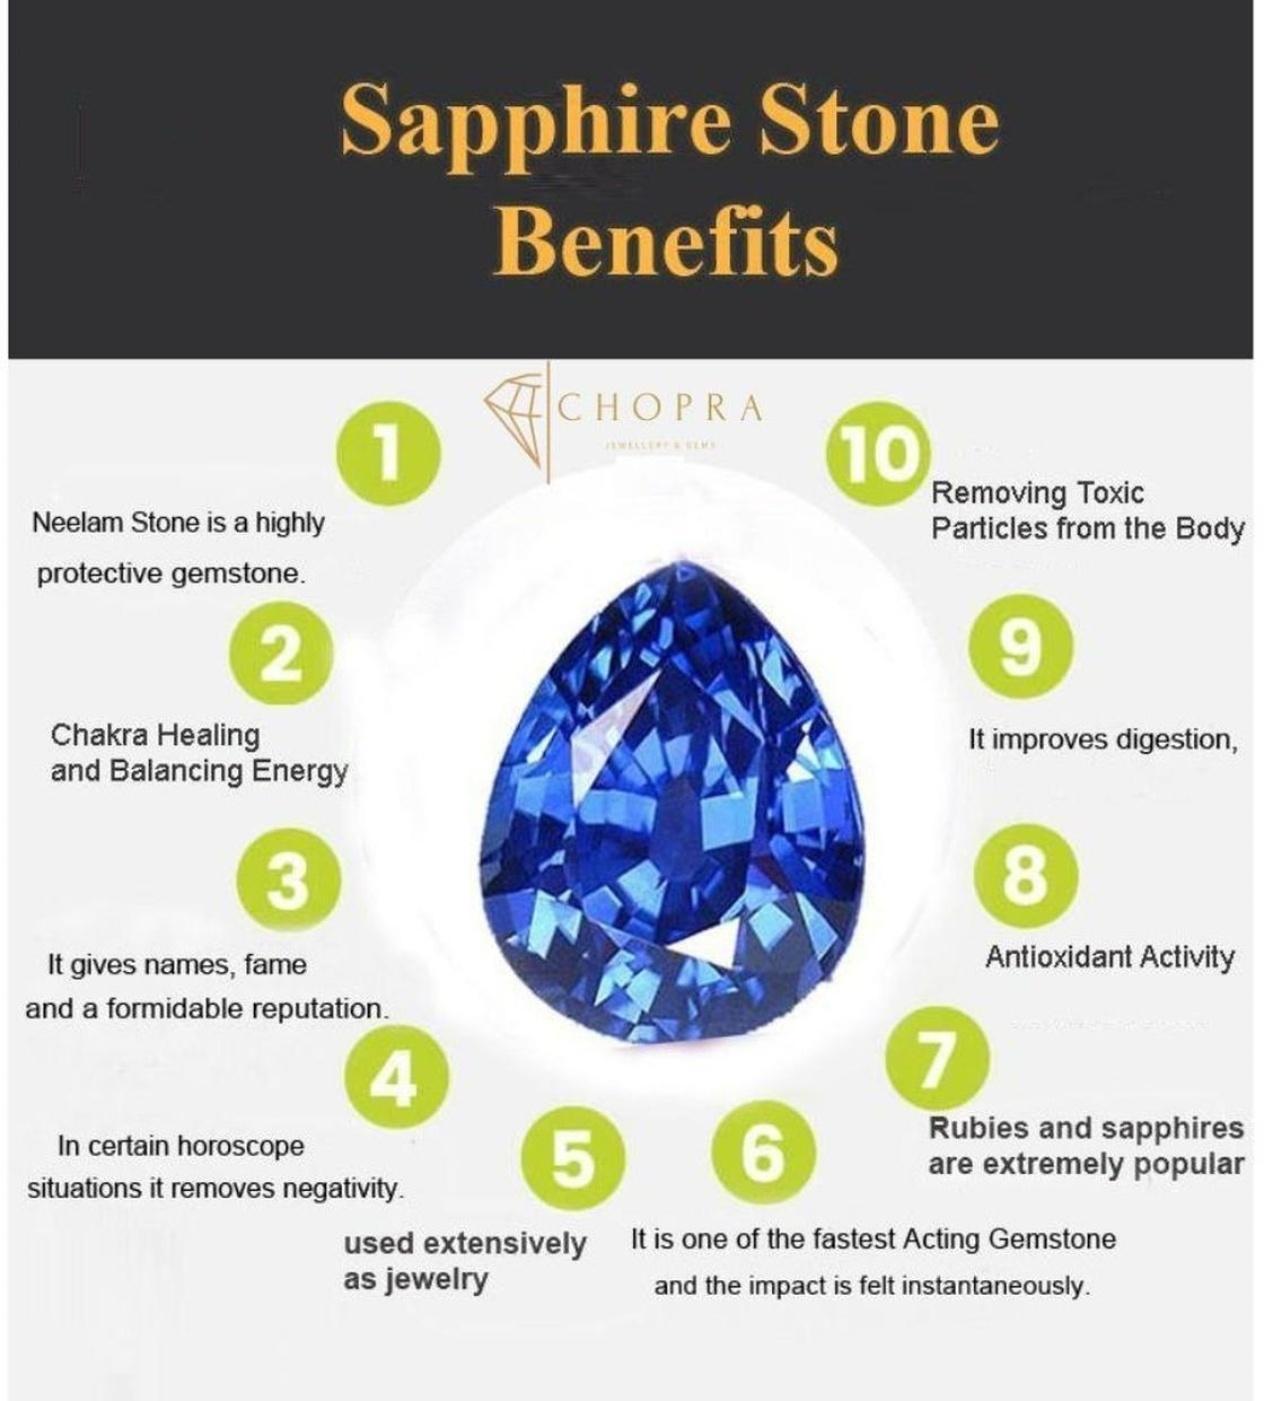
Chopra Gems Brass Blue Sapphire Stone Pendant Blue (Men and Women) (Pendant_FFGR71)
Type: Necklaces & Pendants
Brand: Chopra Gems & Jewellery
Price: Rs. 795
 Amazing beautiful looking blue sapphire top quality carat loose gemstone, treated blue sapphire gem is available to order and can be shipped anywhere in the world. Gemstone certification can also be provided as an optional service. Blue sapphire is an extremely powerful stone. If it proves conducive for a person, it can bless one with immense good luck, wealth and prosperity, and grant unexpected riches sudden financial gains. Bluesapphire removes poverty and gives the wearer almost everything a man could desire, namely health wealth, longevity, happiness, property. Blue sapphire also protects the wearer from misfortunes, accidents, unexpected natural calamities, and guards one from unforeseen risks dangers. This gem stone guards one from all evil, purifies the mind and increase flow of positive energy and thought. Blue sapphire helps overcoming difficulties such as debt, enemies, and obstructions to the maintenance of your life, improving your health, exercise, improving upon weak rreas in your life, children, education, luck, speculations, dignity, and spiritual practices. Blue sapphire will help you overcome any feelings of emptiness, thereby helping you overcome and moods and depressions, and prevent you from projecting any of your fears or worries onto others.
Features: Type pendant,Color blue,Material brass
Included: 1 Blue Sapphire Stone Pendant